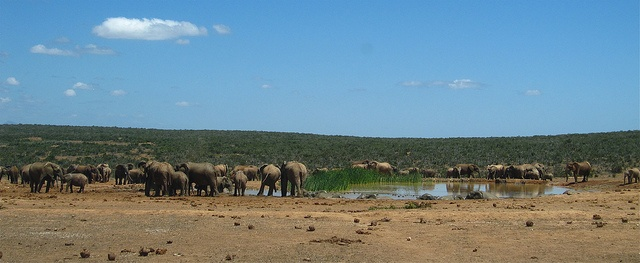
A herd of elephants walking along a dirt field.
A herd of African elephants gather at a water hole
Herd of elephants drinking at a pond in a brown field.
A herd of elephants is gathered around a water hole.
some elephants are standing around some water